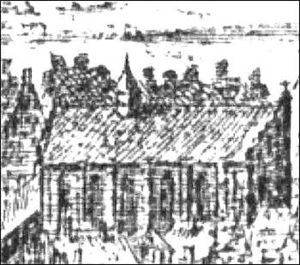
Sankt Clara Kloster
Sankt Clara Kloster Udsnit af kobberstik, udført af Jan Dircksen stik efter Johan Classzen van Wijcks forsvundne Københavnsprospekt fra 1611
Sankt Clara Kloster var et nonnekloster, som fra 1497 til 1536 lå på hjørnet af det som i dag er Møntergade og Gammel Mønt i København. Klosters bygninger var opført i Københavns Slots tidligere køkkenhave på Rosengård. Klosterets haven strakte sig helt ud til Gothersgade. Til klosteret hørte også en kirke.